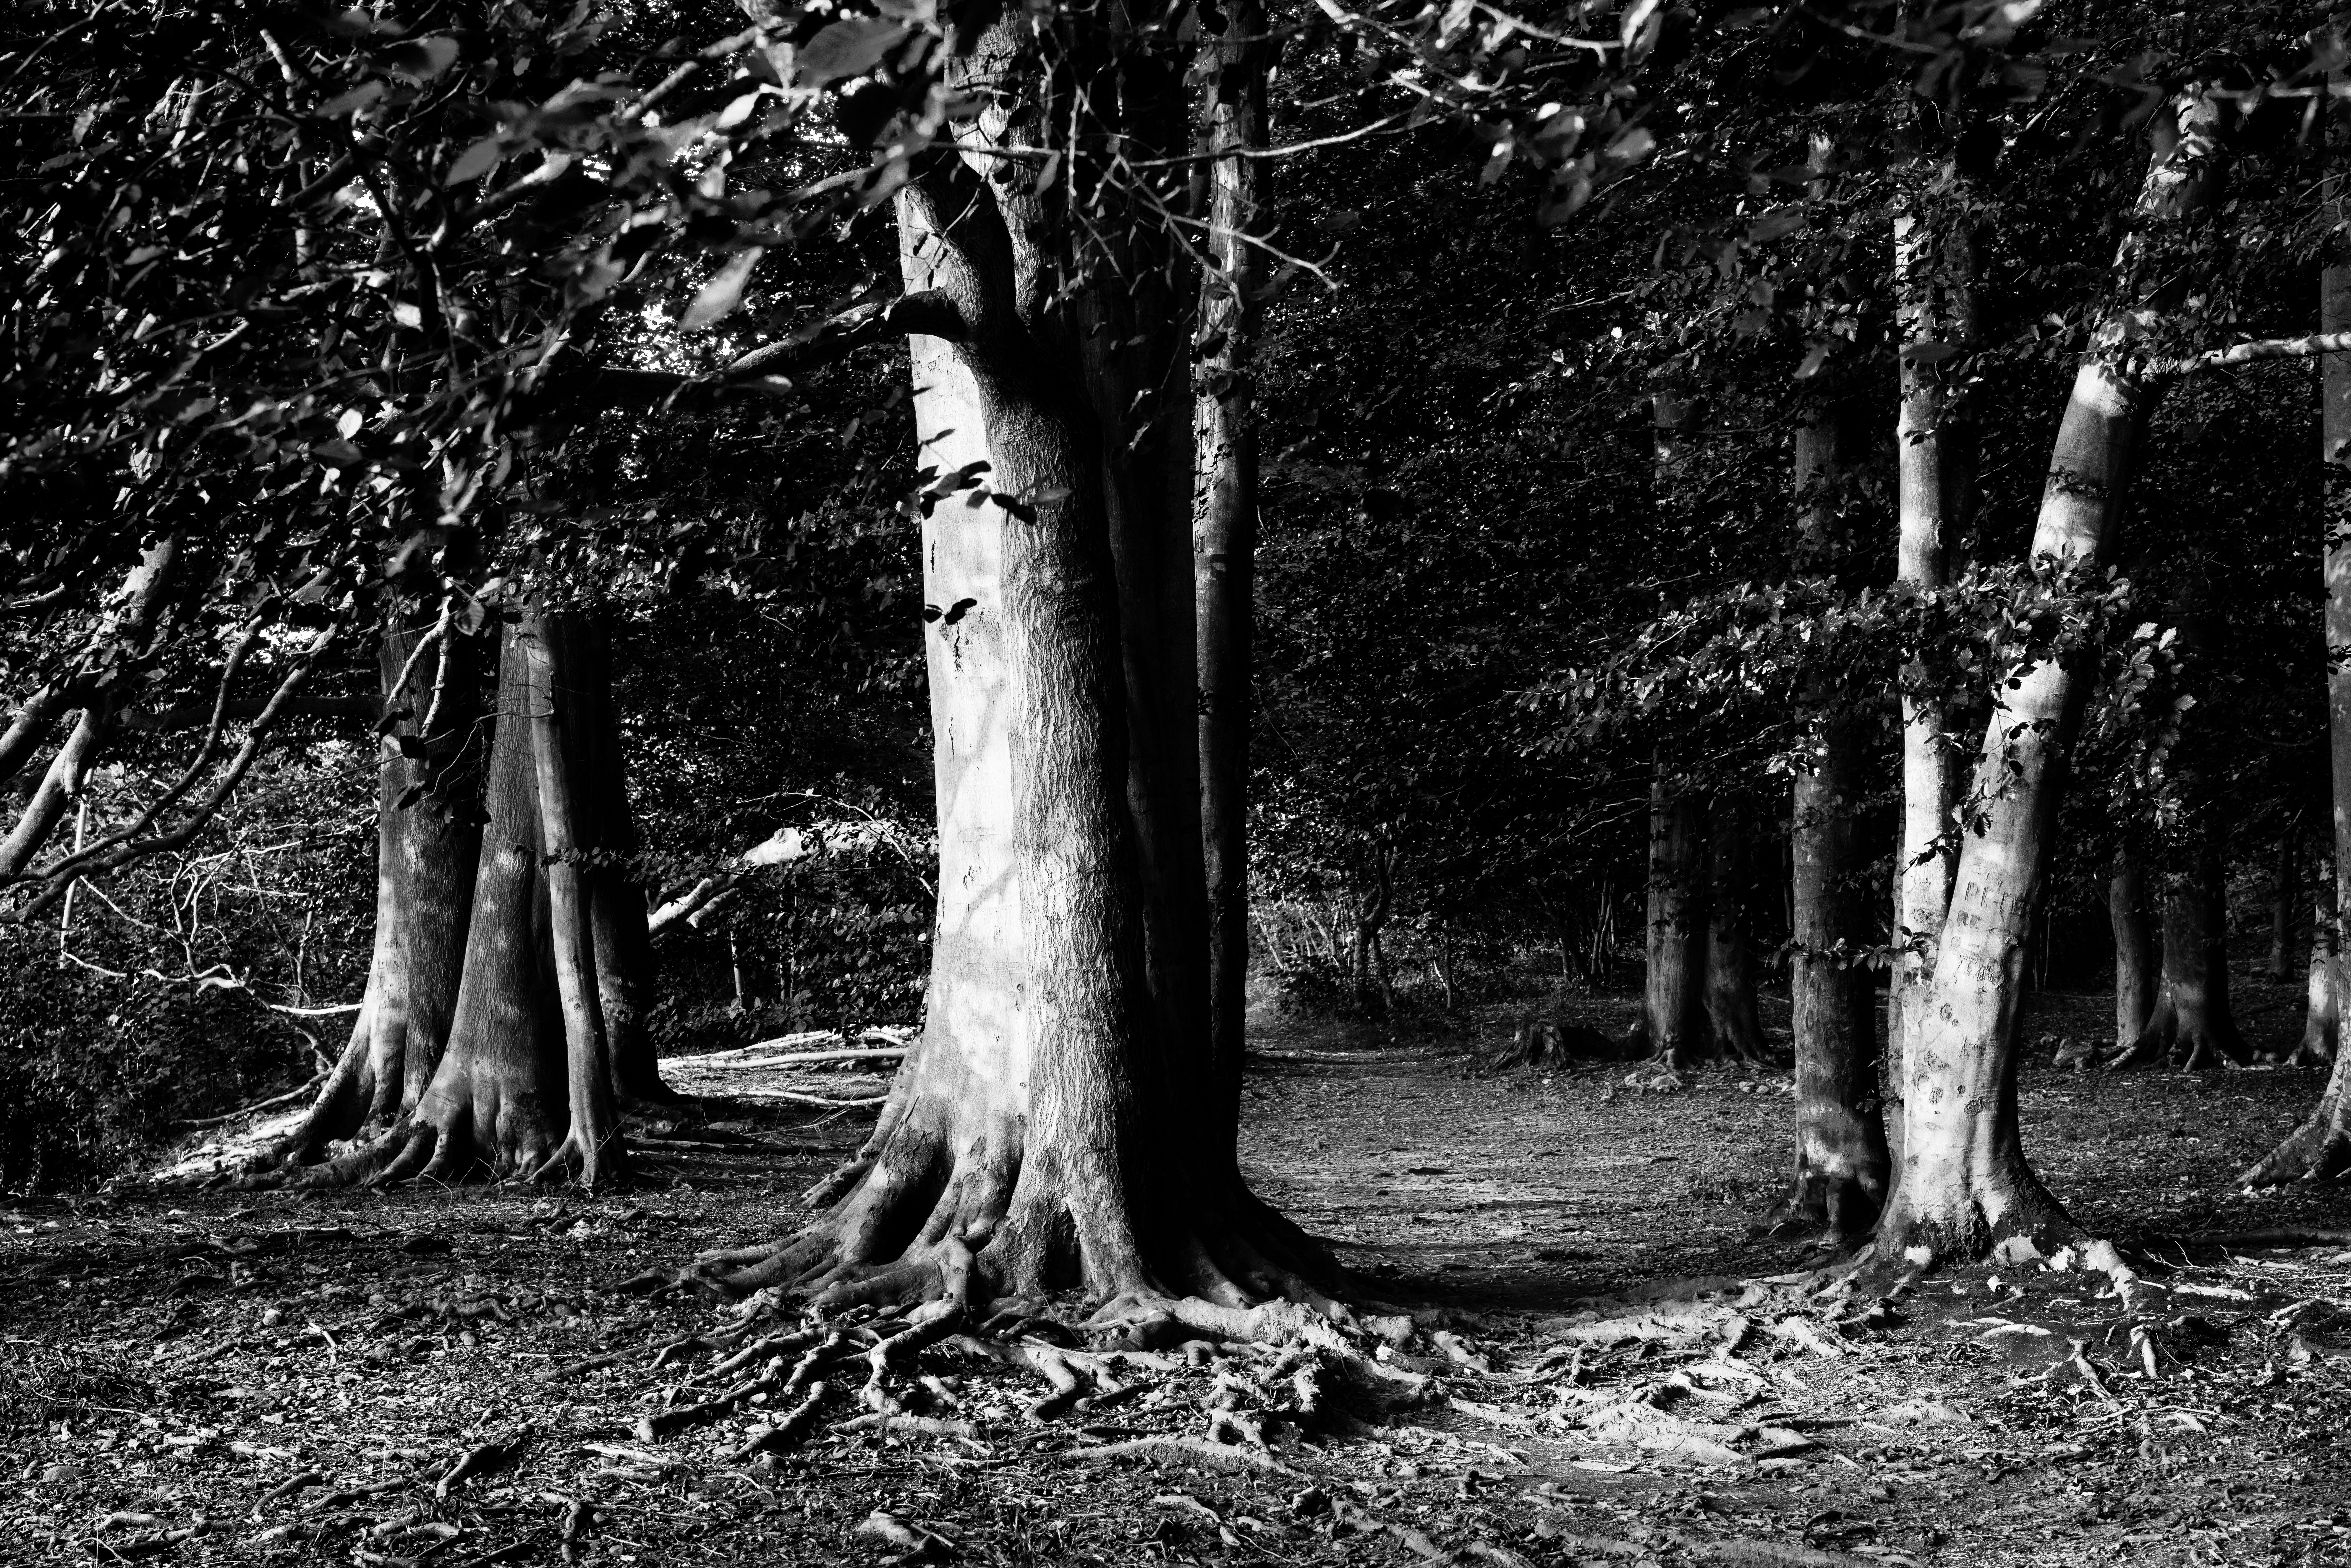
tree, nature, forest, branch, black and white, plant, wood, photography, sunlight, leaf, trunk, darkness, monochrome, lancashire, places, silverdale, type, 2015, eaveswood, woods, 20160913, cool image, woodland, habitat, i, monochrome photography, natural environment, woody plant